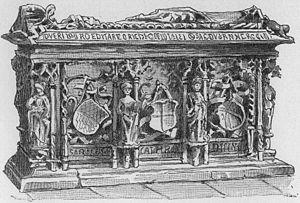
Édith d'Angleterre, née en 910 en Angleterre et morte le 26 ou le 29 janvier 946 à Magdebourg, est une princesse anglaise qui fut la première épouse de l'empereur Othon le Grand et donc reine de Francie orientale. Elle était la fille du roi Édouard l'Ancien de Wessex et demi-sœur du roi Æthelstan. En tant que petite-fille d'Alfred le Grand, et descendante de saint Oswald, Édith était une princesse anglo-saxonne.